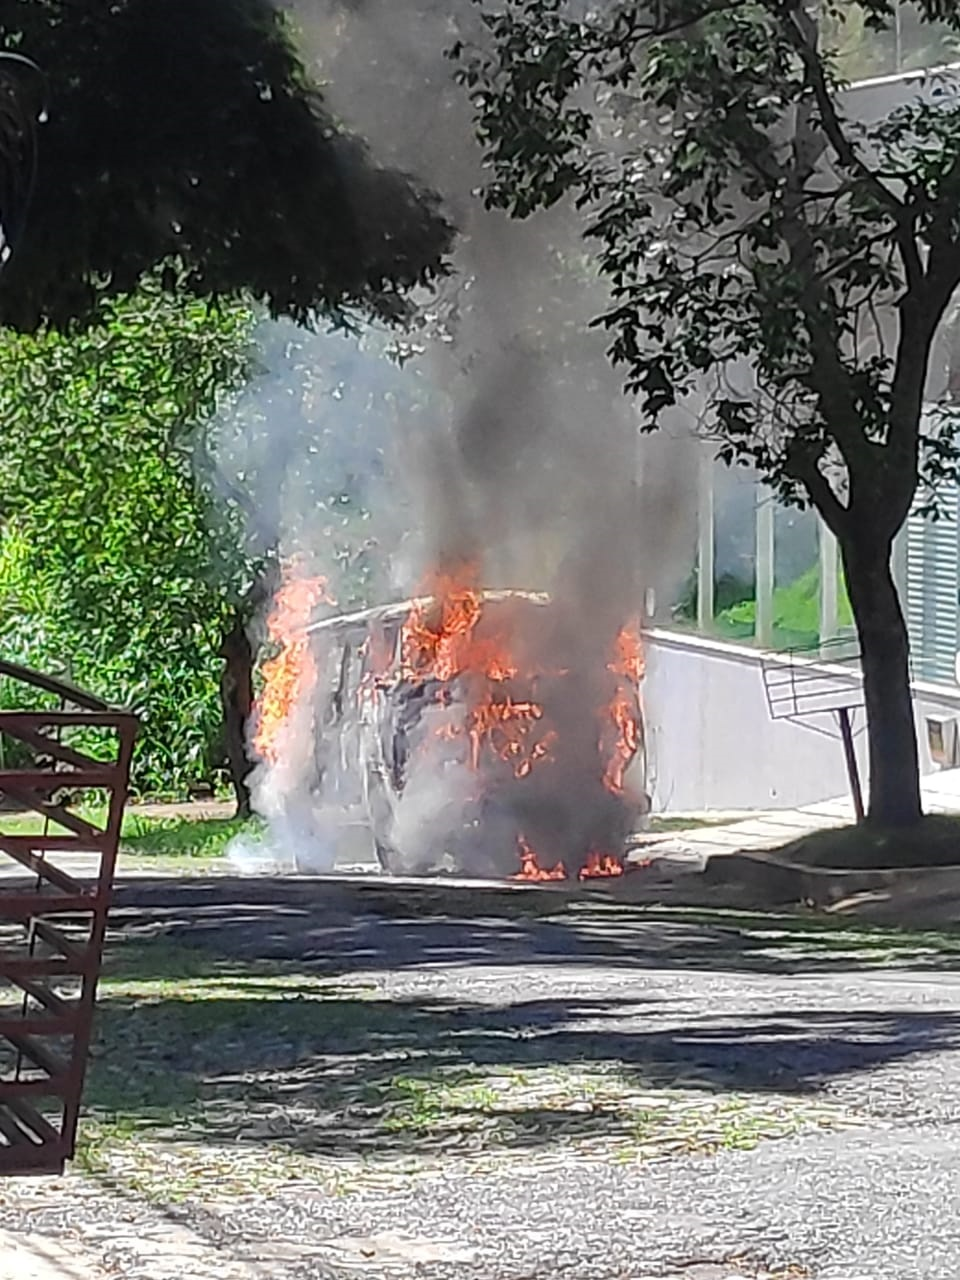
Fire: yes
Smoke: yes